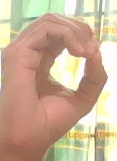
ASL sign: O